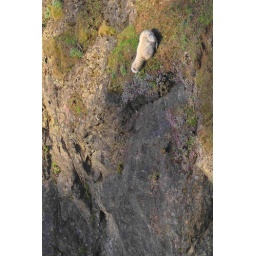
Feeding off a cliff 200 feet above the rocks and ocean VERTICAL